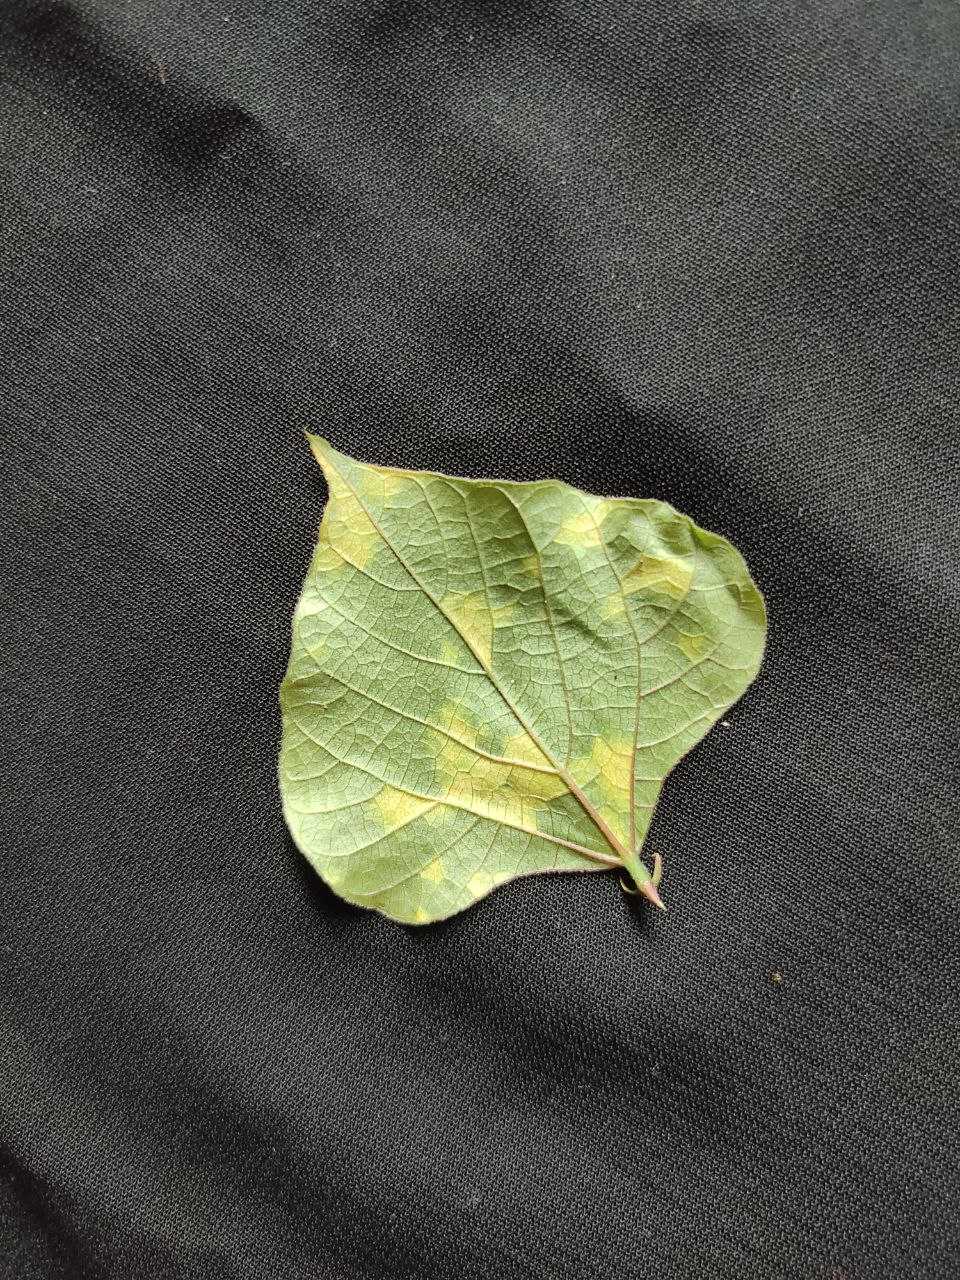
Crop: bean
Leaf condition: Mosaic Virus